Changqingqiao station

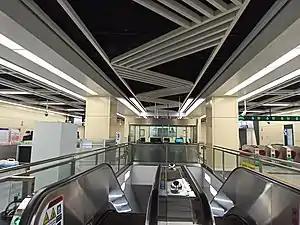

Changqingqiao is a station on Line 10 of the Shenyang Metro. The station opened on 29 April 2020.